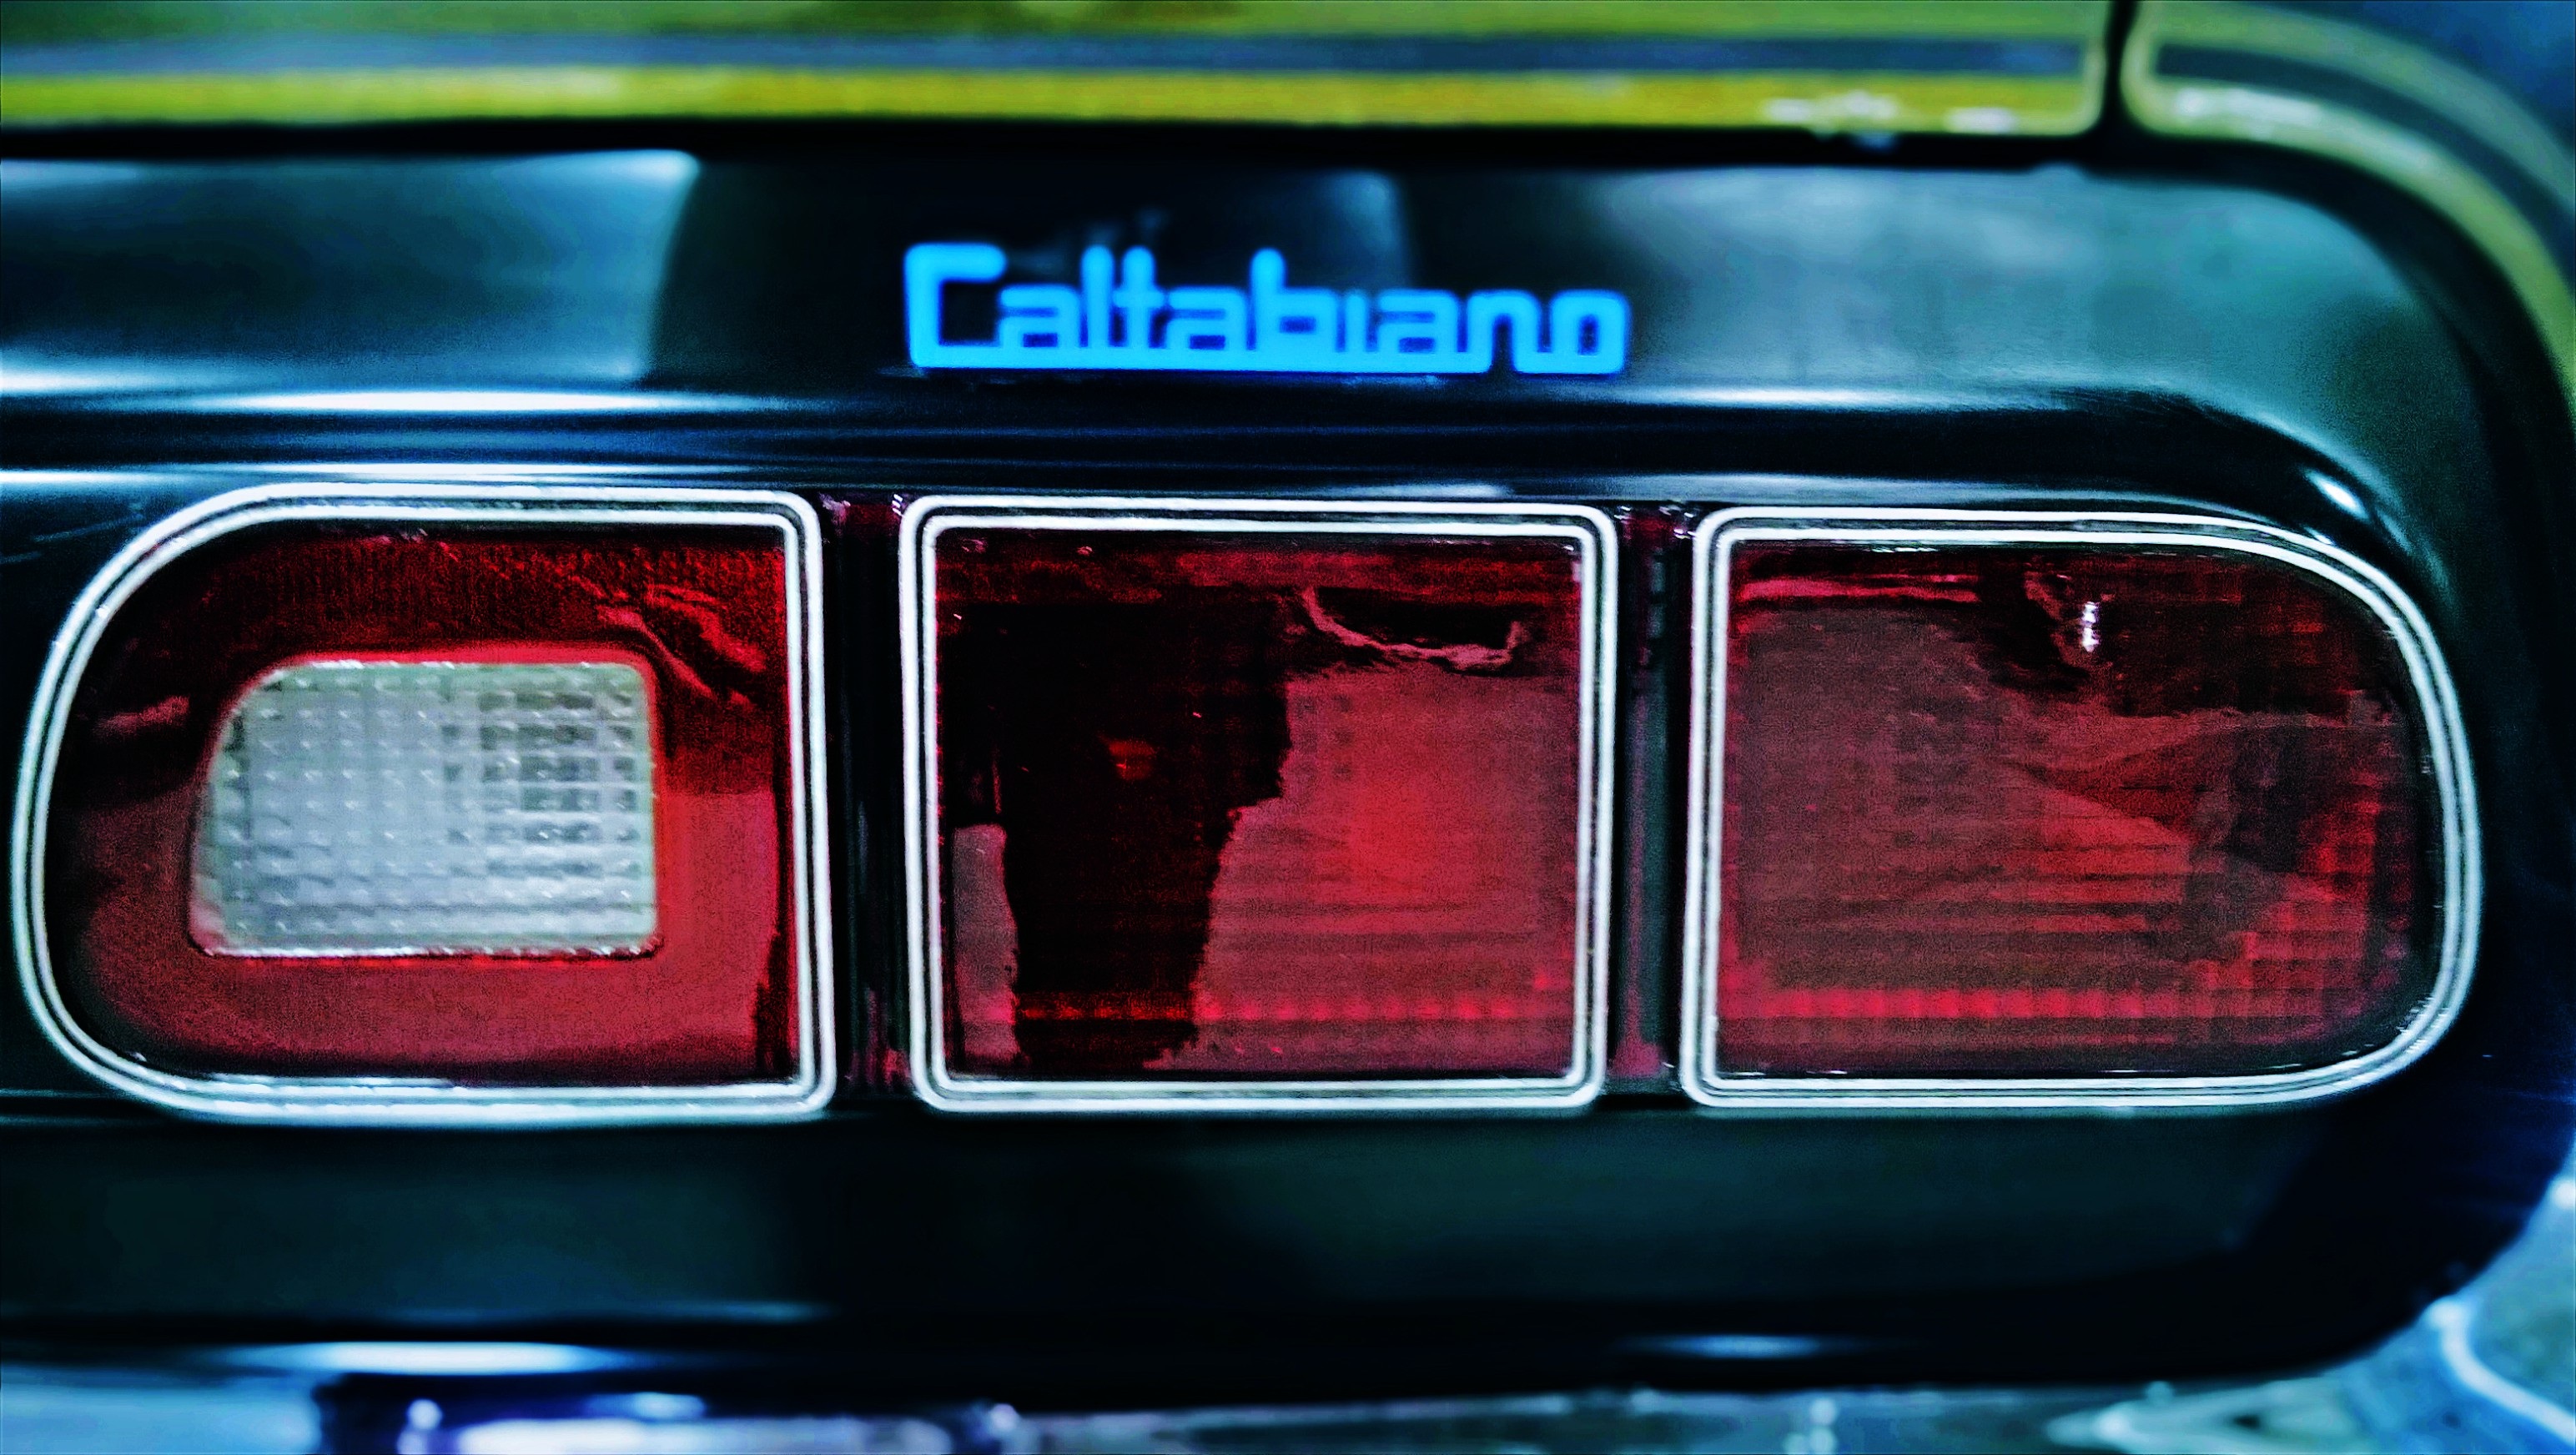
light, car, vintage, wheel, window, red, vehicle, grille, bumper, stop, classic, back light, vintage cars, auto part, automobile make, automotive exterior, automotive design, vehicle registration plate, automotive lighting